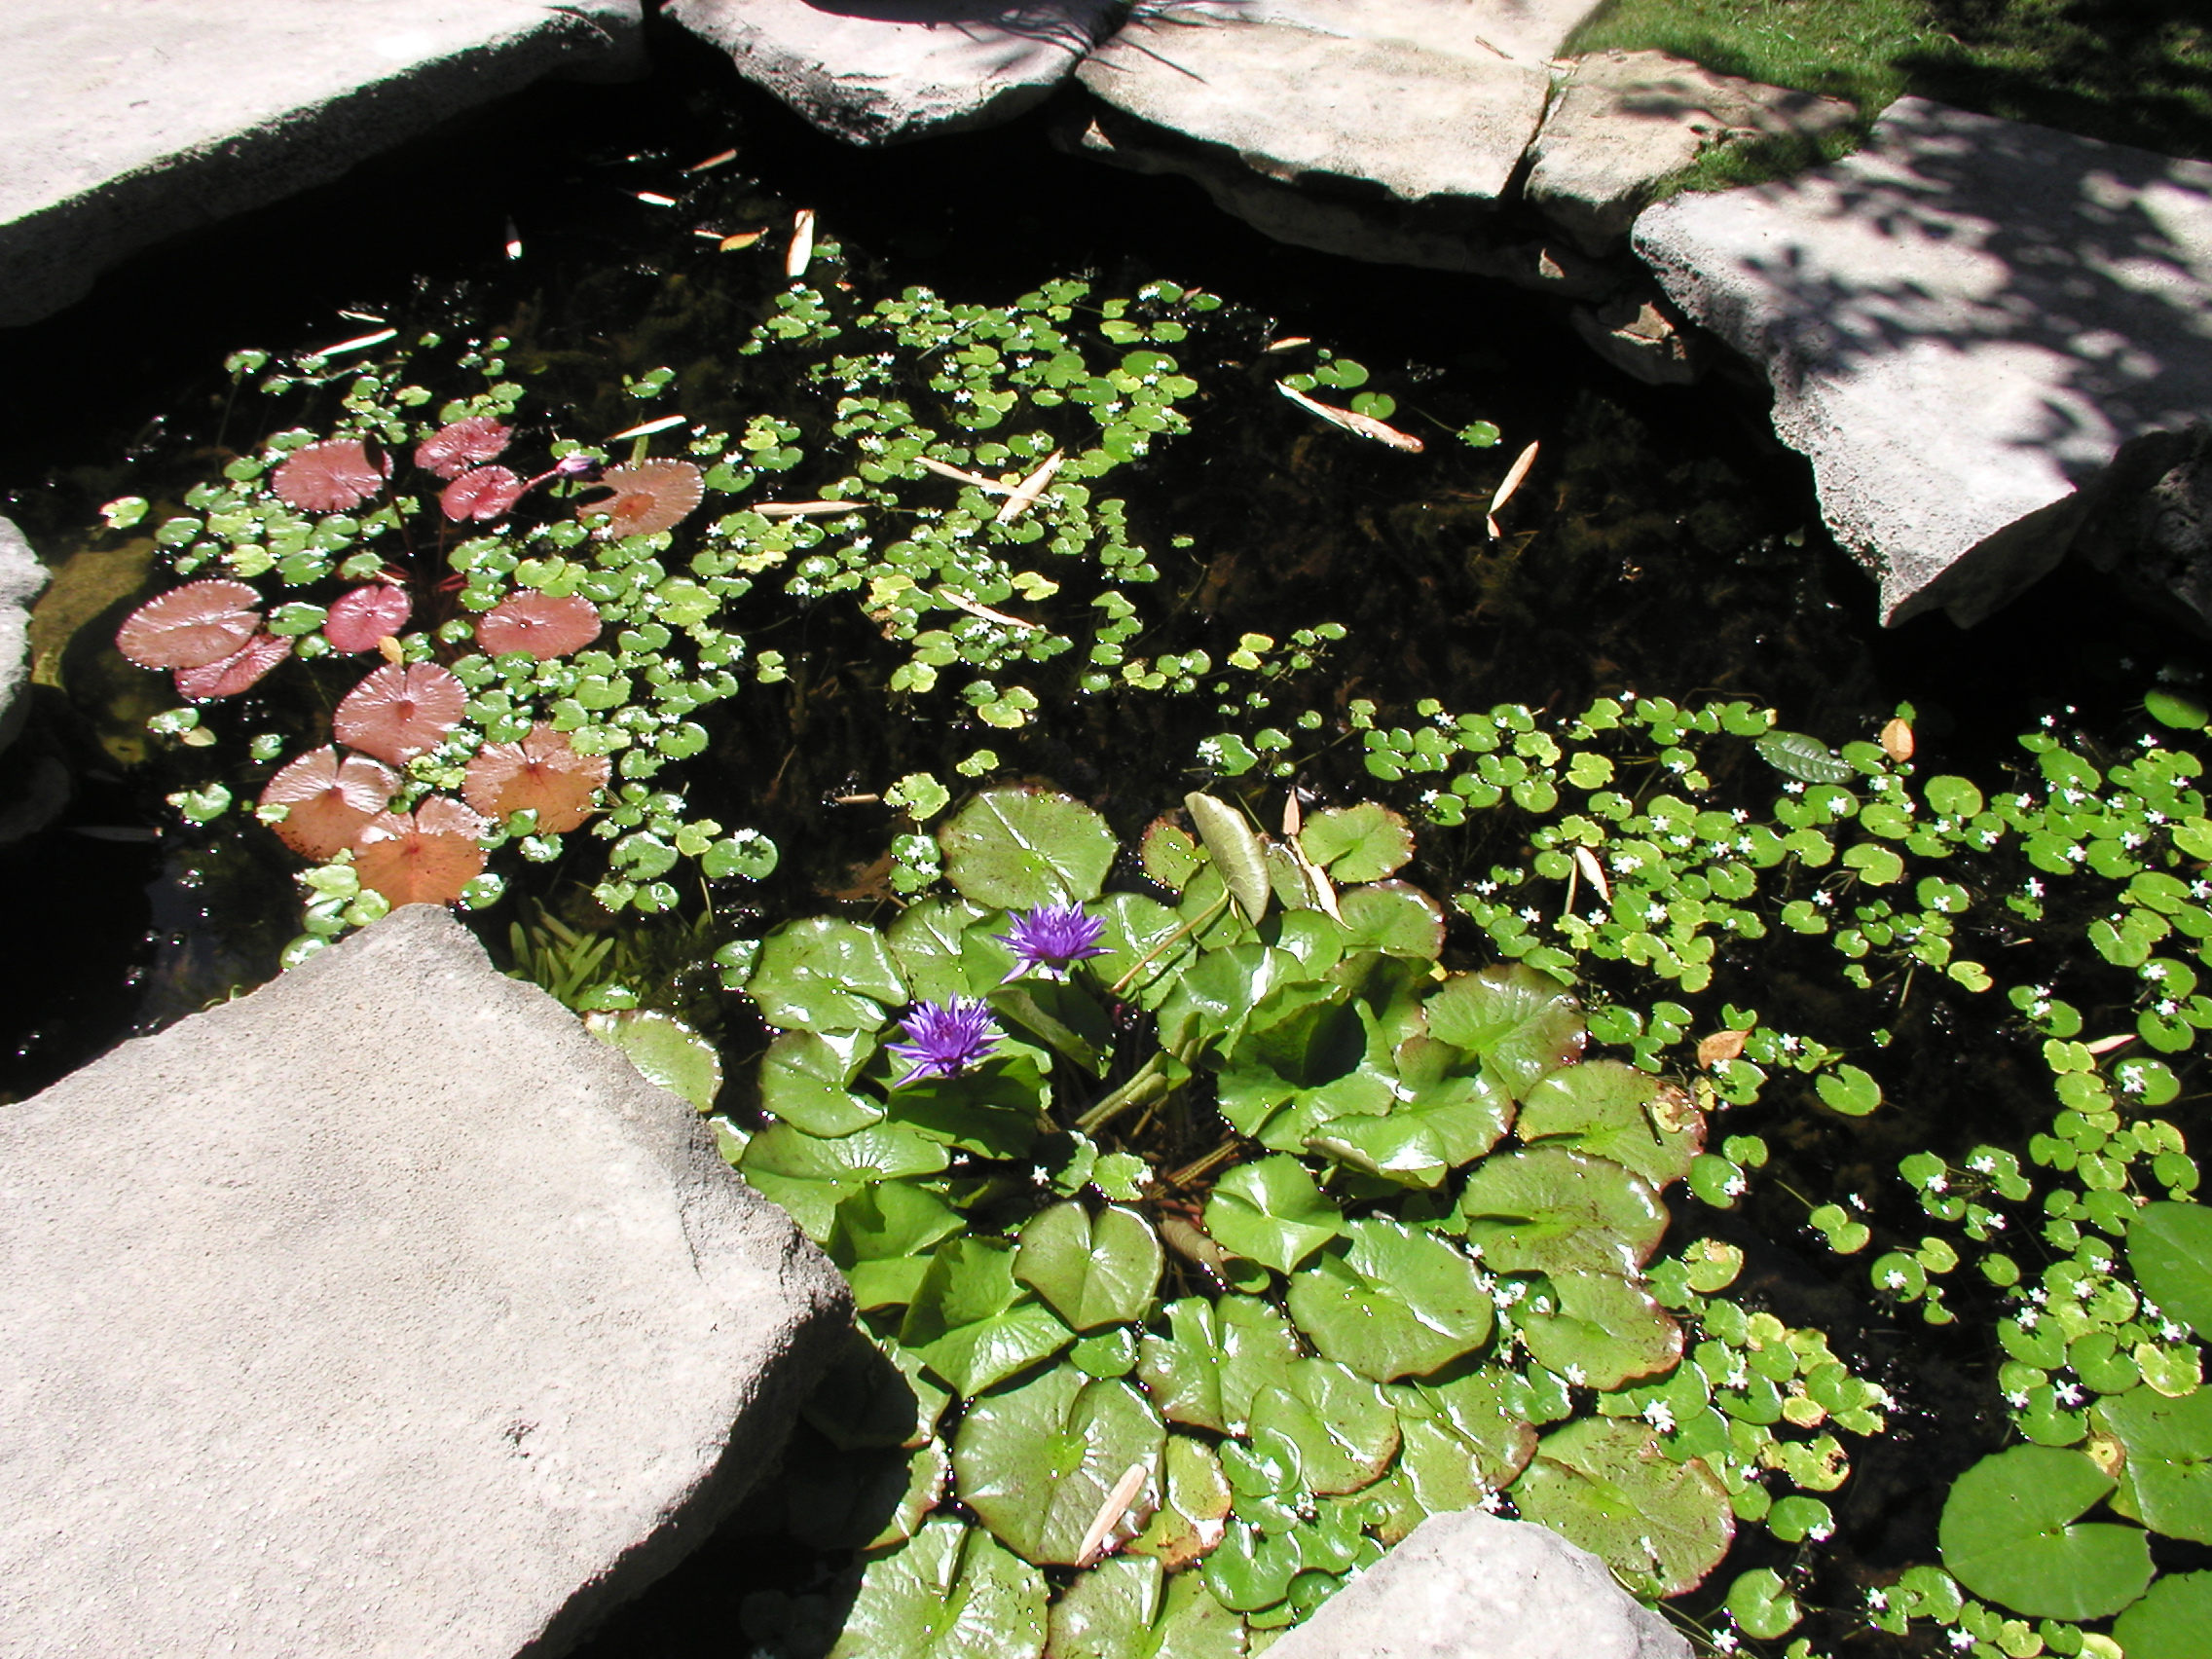
plant, leaf, flower, pond, botany, hawaii, garden, flora, oahu, floristry, flowering plant, annual plant, land plant